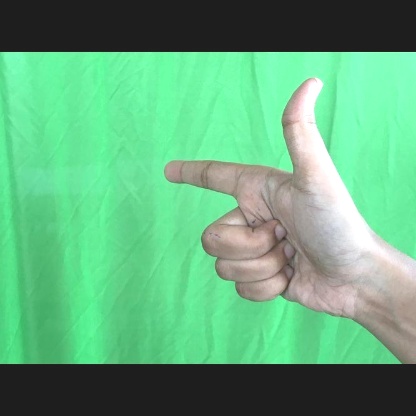
Mudra: Chandrakala